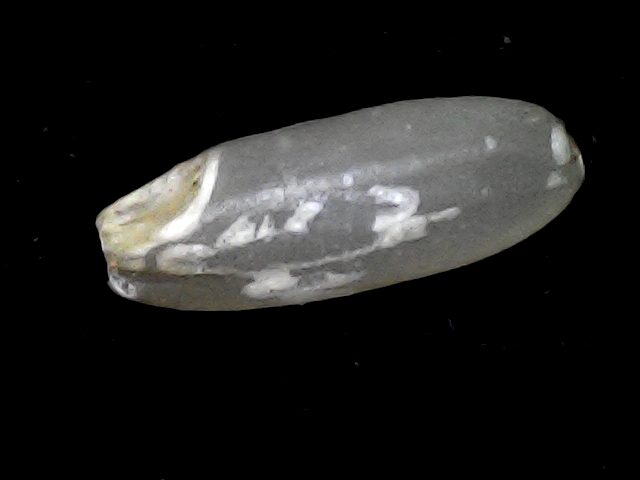
Rice variety: BD51